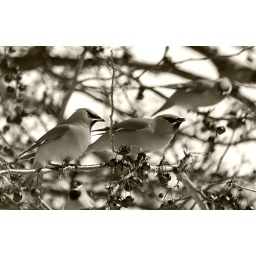
Waxwing study in black and white